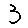
Label: 3